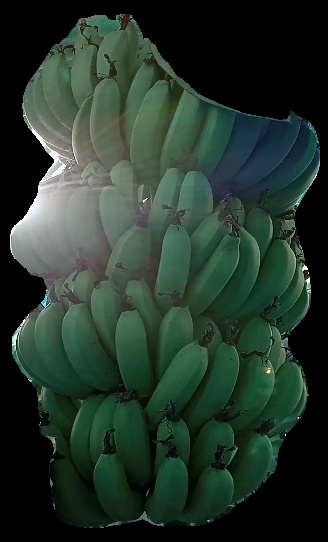
Variety: pachbale
Grade: grade1